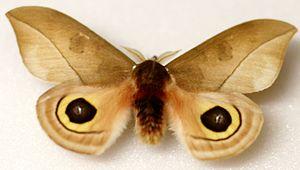
Automeris zozine est une espèce de papillon de la famille des Saturniidae.